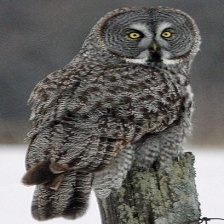
Species: GREAT GRAY OWL
Scientific name: STRIX NEBULOSA
ImageNet parent category: great_grey_owl